Christian Rémi Richard

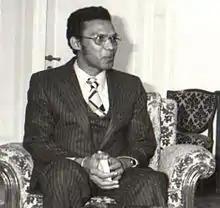
Christian Remi Richard

Christian Rémi Richard (born 3 May 1941) is a former politician and diplomat in Madagascar. Richard was foreign minister under President Admiral Didier Ratsiraka from 1977 to 1983.